Ancient Regime of Spain

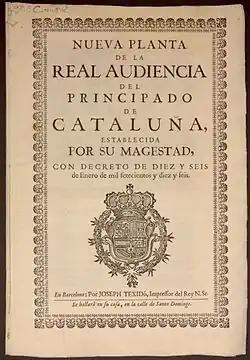
Decree of Nueva Planta of Catalonia, 1716.

The central bureaucracy was based on the system of Councils, which has been called polysynodial, because it was composed of multiple bodies that divided the government of such a complex monarchy thematically and territorially. There were thematic and territorial councils: Treasury, Orders, Inquisition, Indies, Flanders, Italy, Portugal, Navarre, Aragon, etc. The Council of Castile was responsible for most of the domestic policy, especially from the 18th century onwards, and the Council of State for international relations. The Chamber of Castile, a reduced commission of the council, but separate from it, was in charge of advising the king, as a secret and reserved office, in the administration of the royal grace or "merced", a legal concept proper to the power exercised by kings by their mere will. The "juntas" were committees assembled for a monographic matter (although the local government institutions of the territories of the Cantabrian area (Galicia, Asturias and the Basque Provinces) were also called juntas.